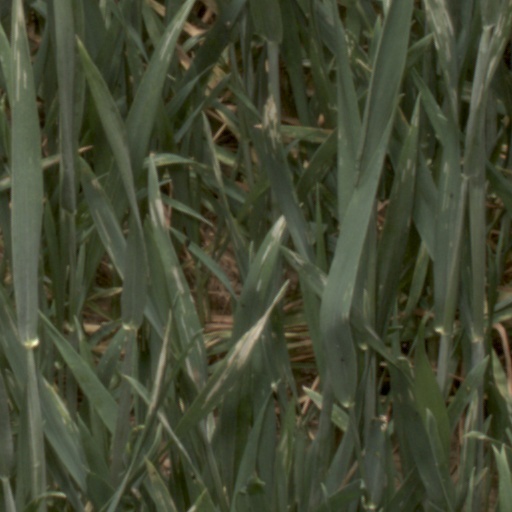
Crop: wheat